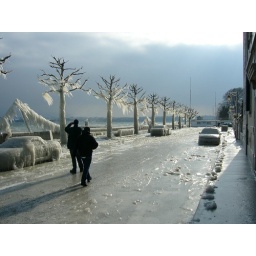
The cars park near the water in winter